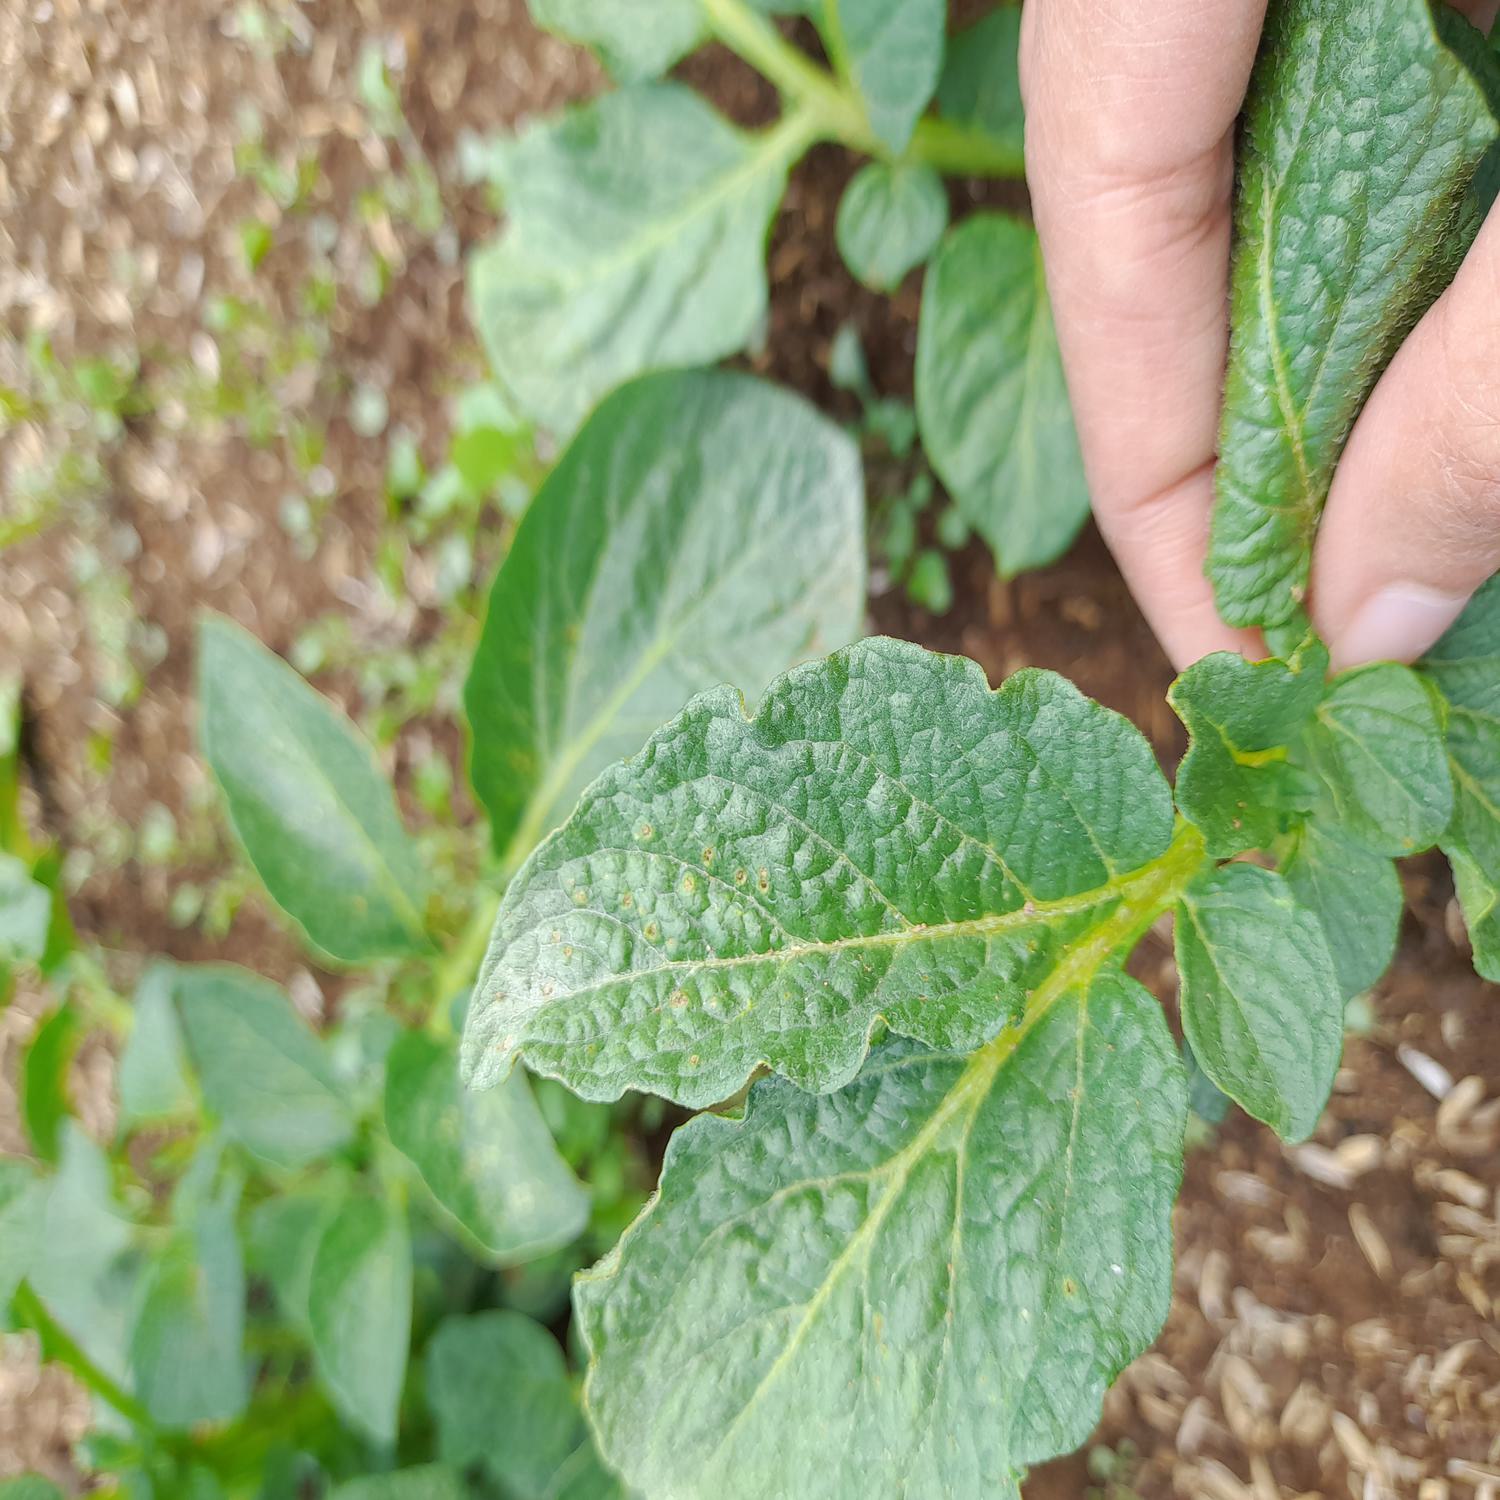
Etiqueta: Virus